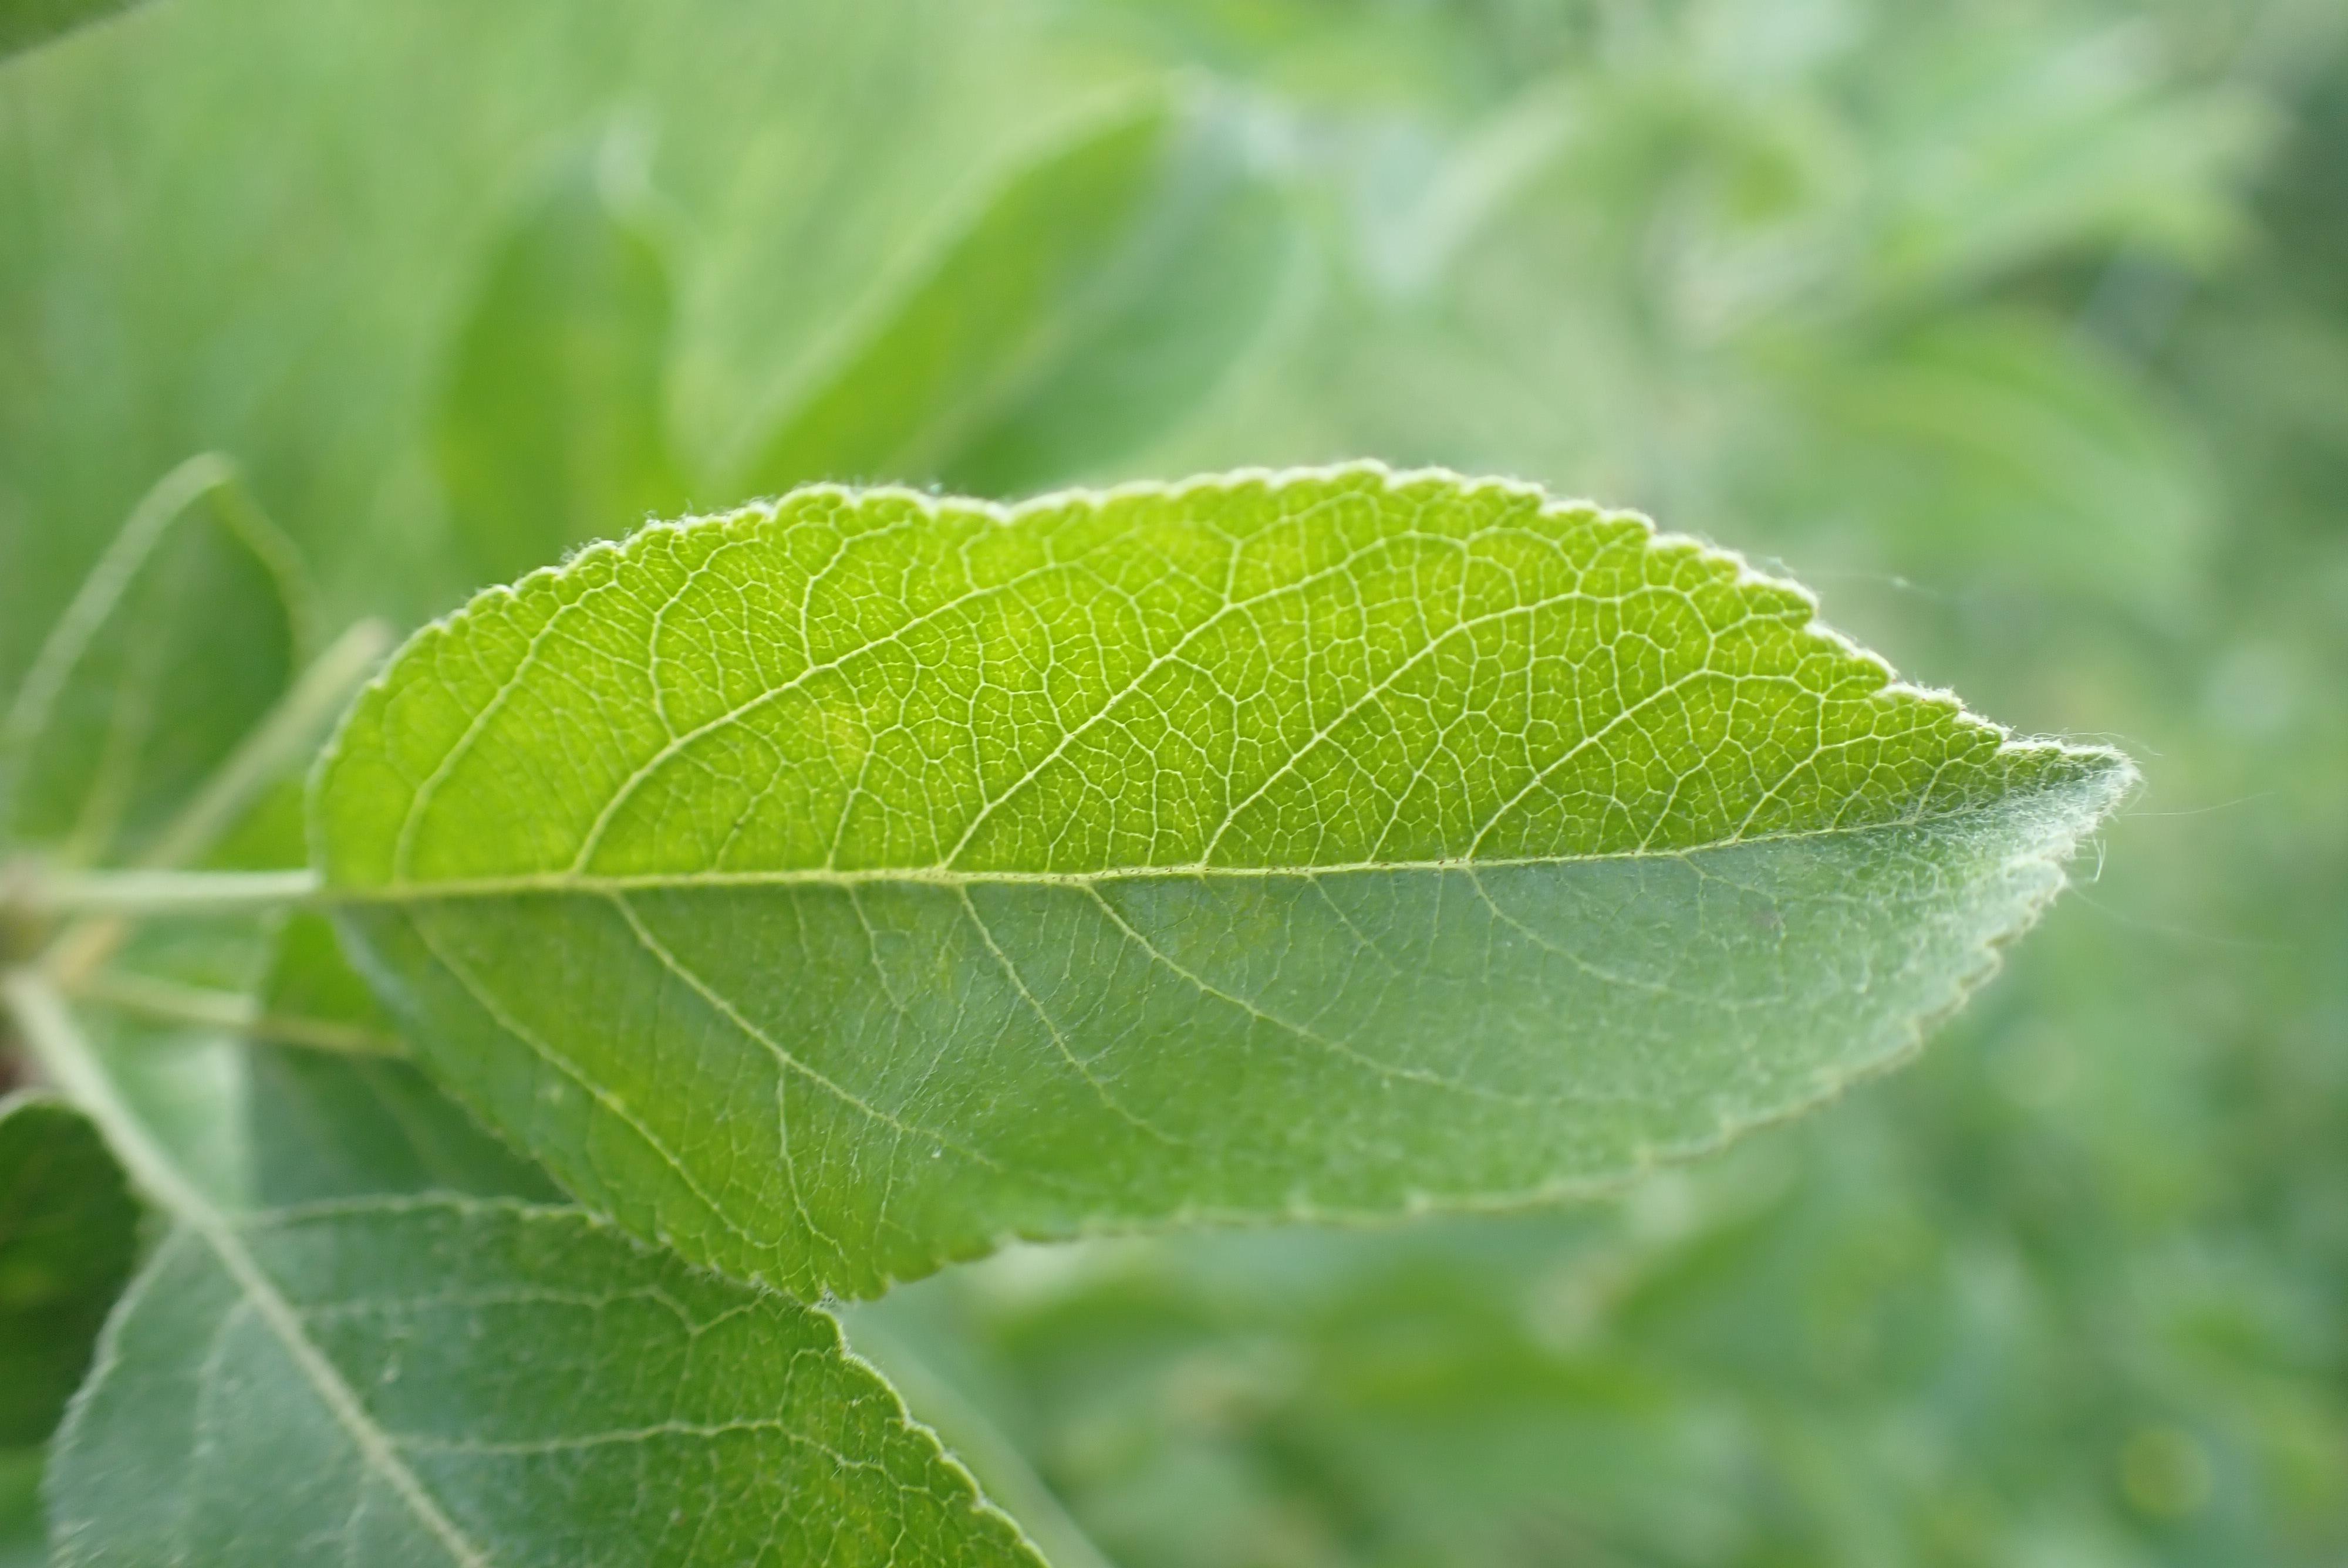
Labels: healthy